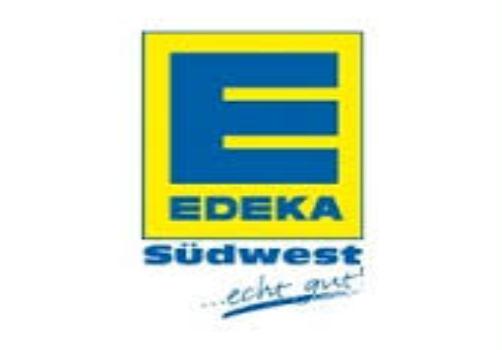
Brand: Edeka
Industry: Others